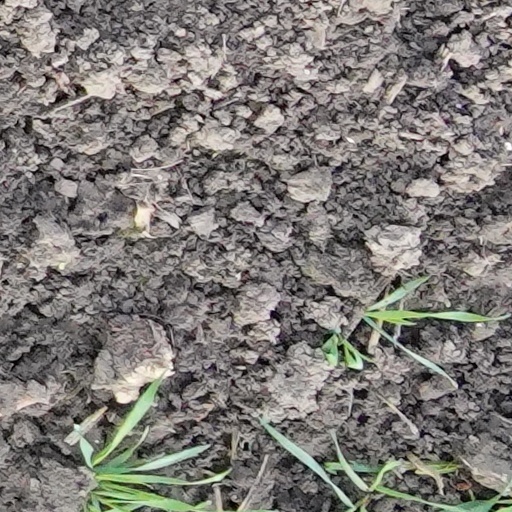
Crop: wheat